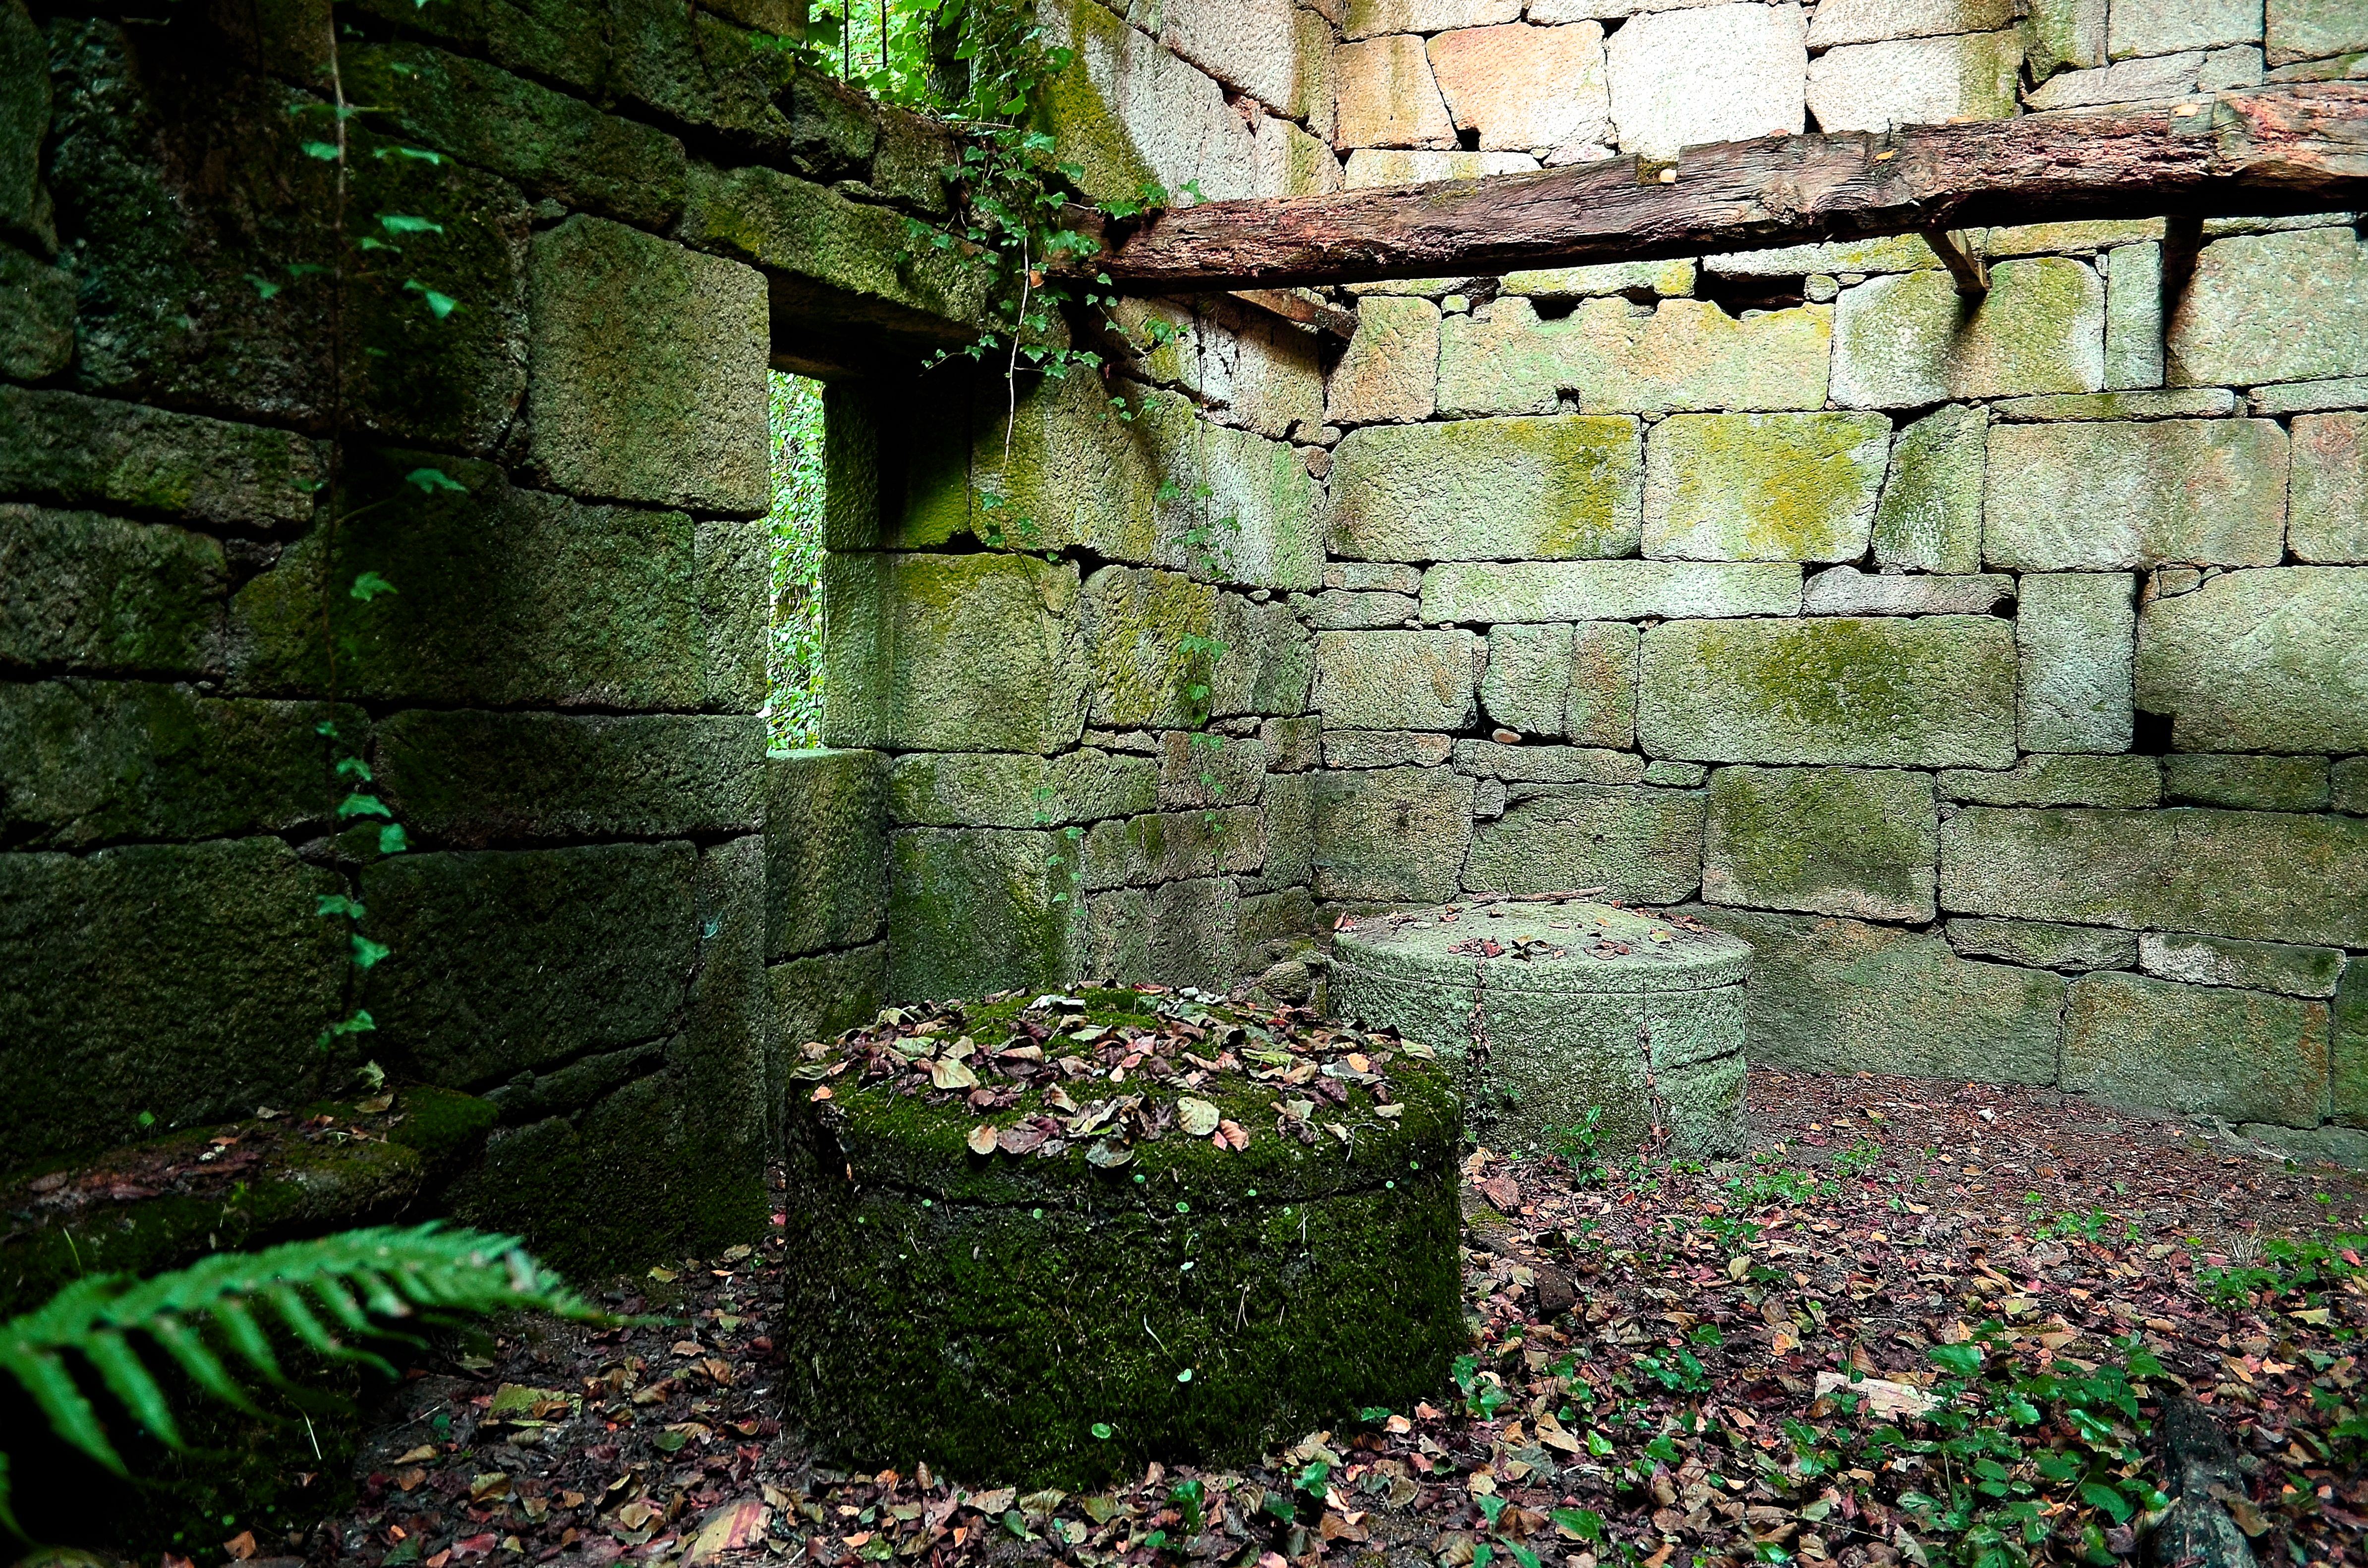
rock, wall, green, backyard, garden, spain, ruins, galicia, pontevedra, espana, ggl1, gaby1, pontecaldelas, nikond5100, rioverdugo, sendeirodasalmi asedofoxodolobo, mui o, arquitecturatradicionalgalega